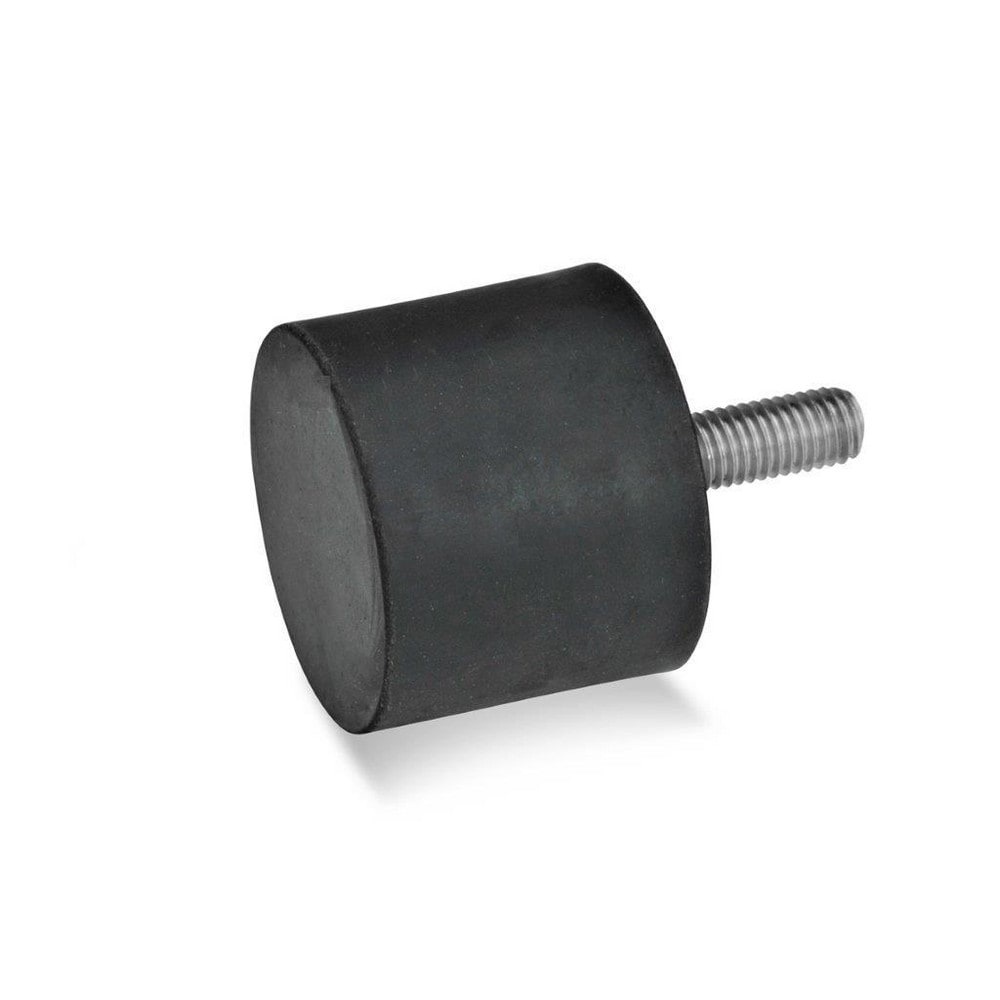
Vibration Isolators; Isolator Type: Plate/Stud; Insert Material: Stainless Steel; Isolator Material: Natural Rubber; Maximum Load Capacity: 5770.00 N; Top Diameter: 70.00; Bottom Diameter: 70; Thread Size: M10x1.5; Overall Width: 70 mm
Item #: 71025167 Brand: J.W. Winco Model #: 452-70-55-M10-S-55 Product Specifications Isolator Type Plate/Stud Insert Material Stainless Steel Isolator Material Natural Rubber Maximum Load Capacity 5770.00 N Top Diameter 70.00 Bottom Diameter 70 Thread Size M10x1.5 Overall Width 70 mm Overall Diameter 70 mm Thread Length (Decimal Inch) 1.0600 Deflection 0.5400 Hardness Rating Shore 55A Mount Type Stud Shape Round Thread Pitch 1.5 mm Thread Standard Metric Height (Decimal Inch) 82 mm UNSPSC Code 23153130 Isolator Type Plate/Stud Insert Material Stainless Steel Isolator Material Natural Rubber Maximum Load Capacity 5770.00 N Top Diameter 70.00 Bottom Diameter 70 Thread Size M10x1.5 Overall Width 70 mm Overall Diameter 70 mm Thread Length (Decimal Inch) 1.0600 Deflection 0.5400 Hardness Rating Shore 55A Mount Type Stud Shape Round Thread Pitch 1.5 mm Thread Standard Metric Height (Decimal Inch) 82 mm UNSPSC Code 23153130 MSC Part # 71025167 Mfr Part # 452-70-55-M10-S-55 Country of Origin Country of Origin is subject to change Hungary
Brand: J.W. Winco
Category: Hardware > Building Materials > Sound Dampening Panels & Foam